History of astrology

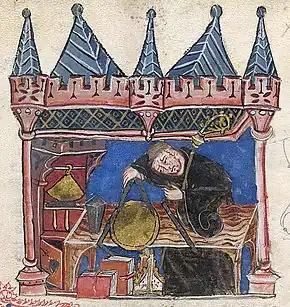
Astrologer-astronomer Richard of Wallingford is shown measuring an equatorium with a pair of compasses in this 14th-century work.

While astrology in the East flourished following the break up of the Roman world, with Indian, Persian and Islamic influences coming together and undergoing intellectual review through an active investment in translation projects, Western astrology in the same period had become "fragmented and unsophisticated ... partly due to the loss of Greek scientific astronomy and partly due to condemnations by the Church."